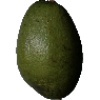
Label: Avocado 1